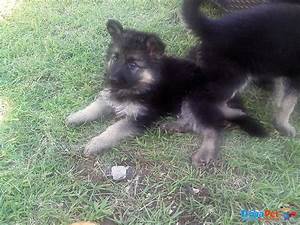
Label: cane